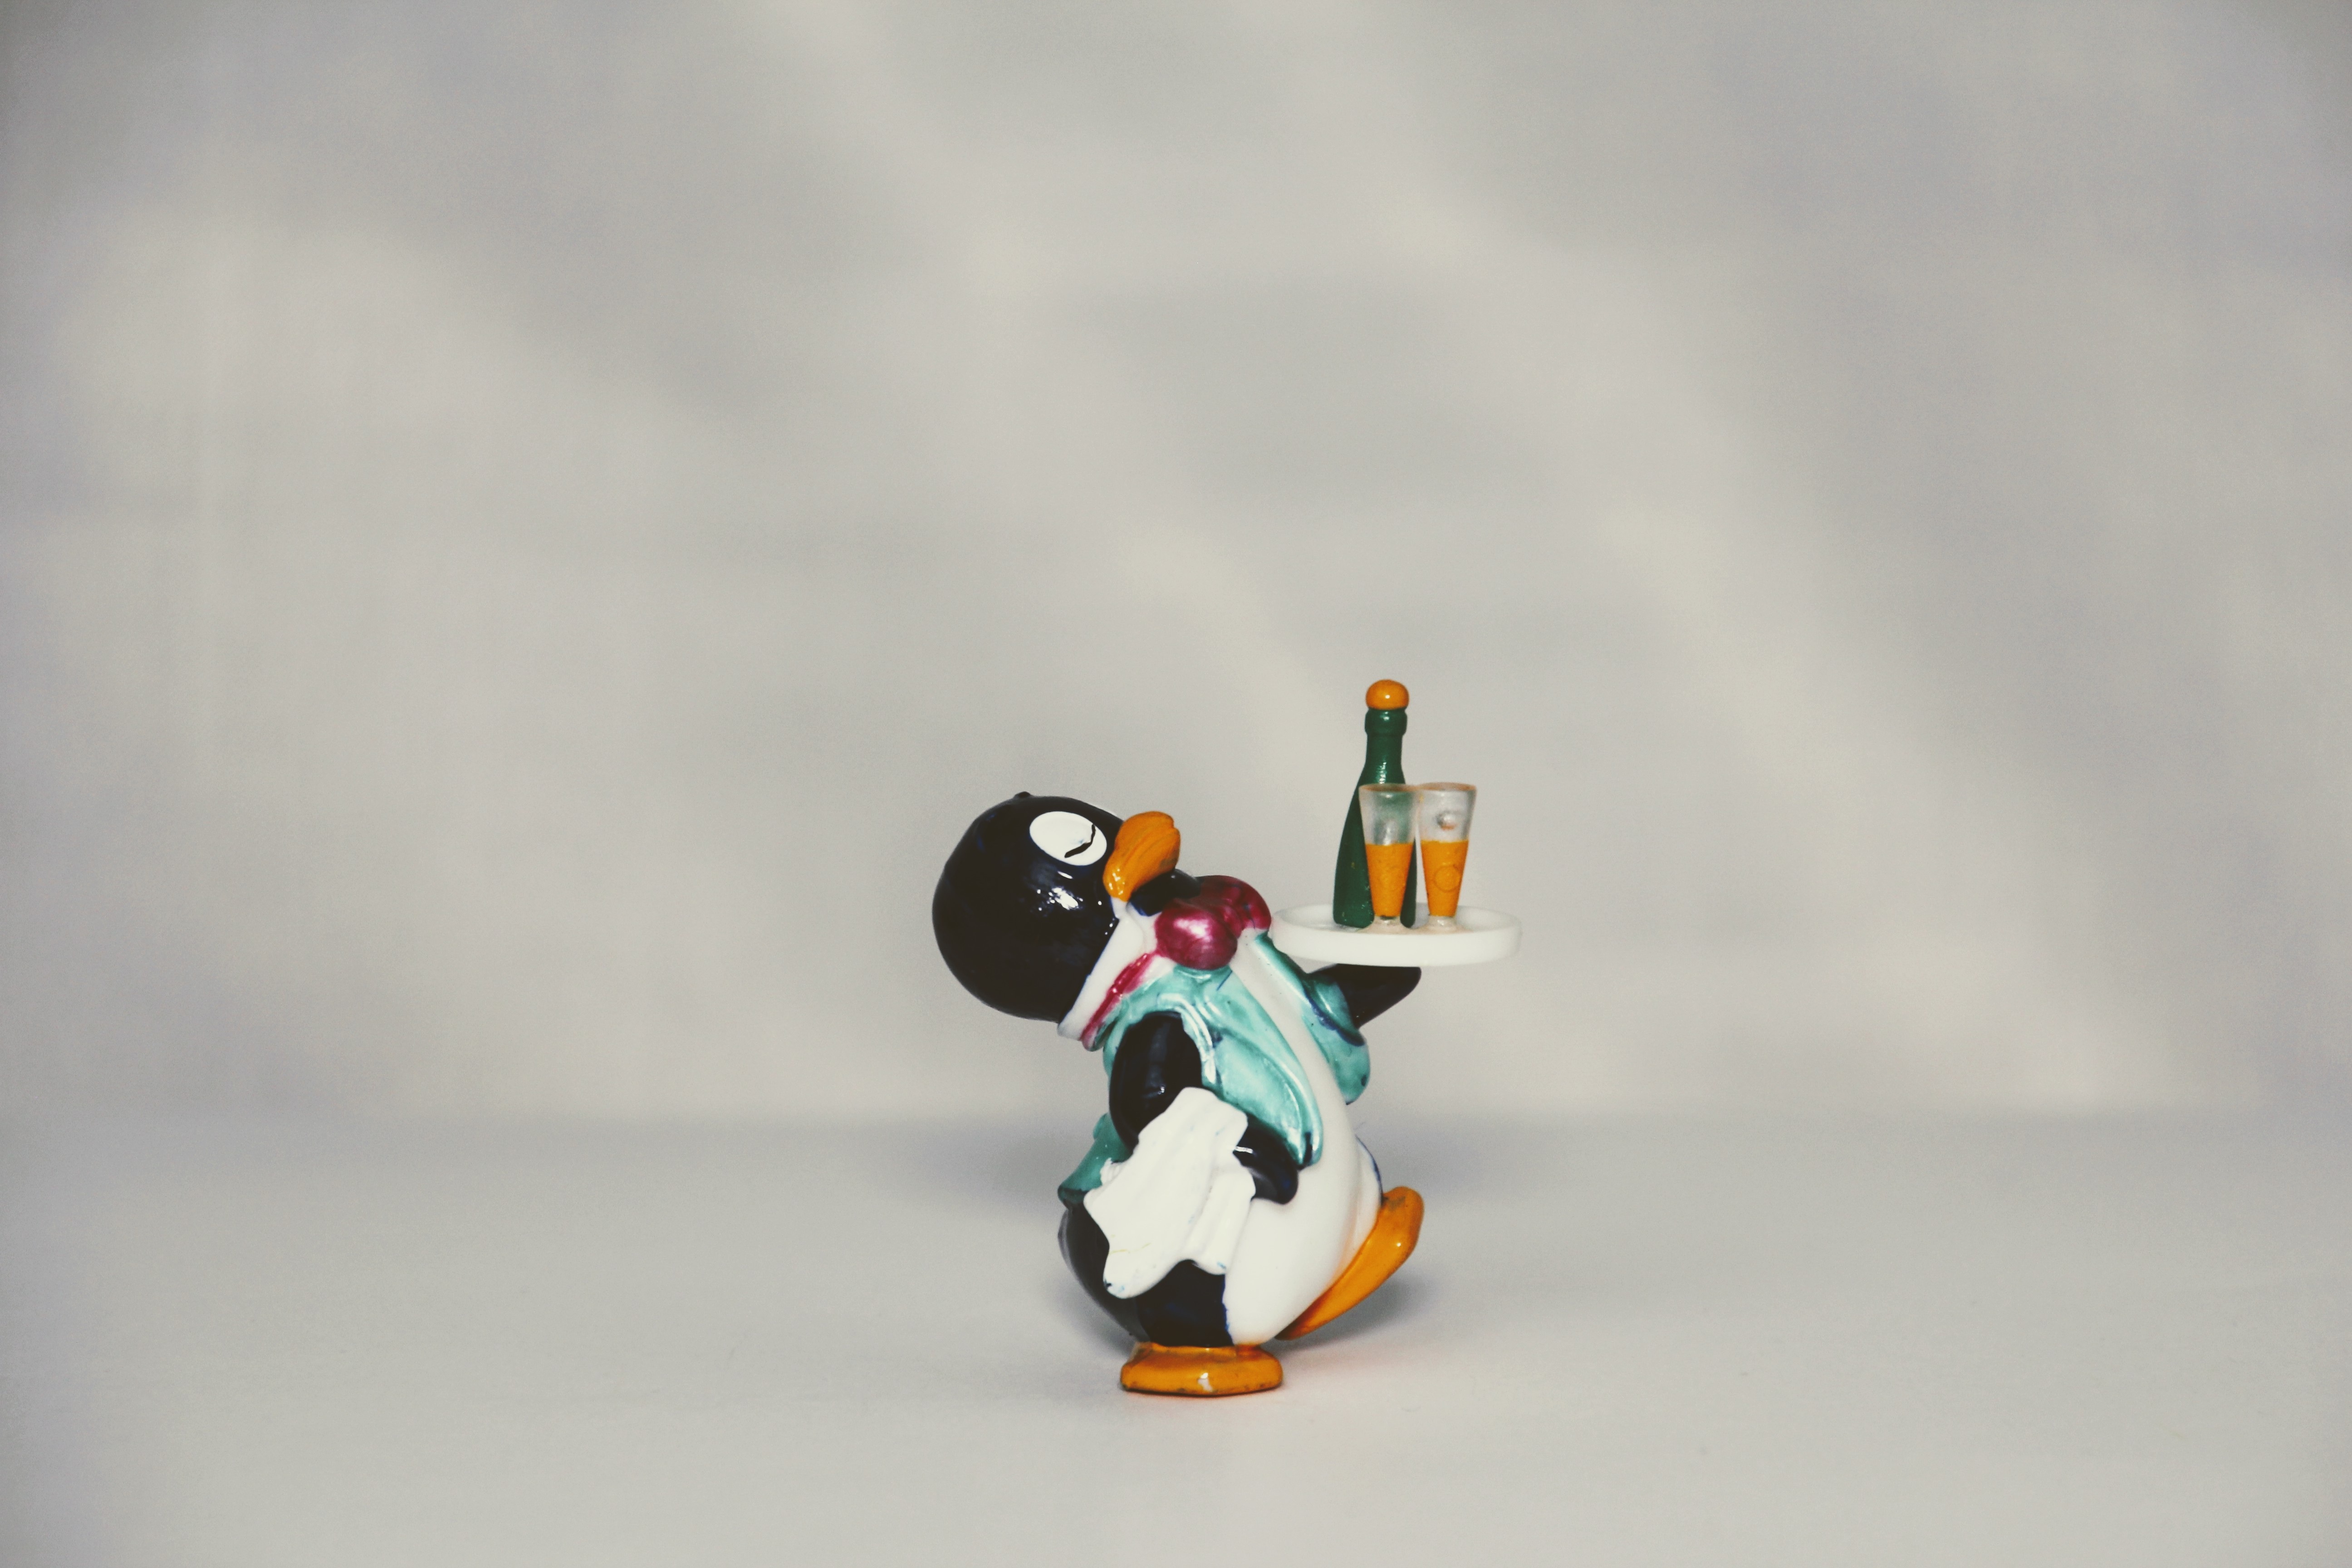
bird, collection, toy, tray, waiter, cocktail, penguin, winter sport, toys, filter, serve, beverages, flightless bird, modena, pingu, berraschungseifigur, peppy pingu